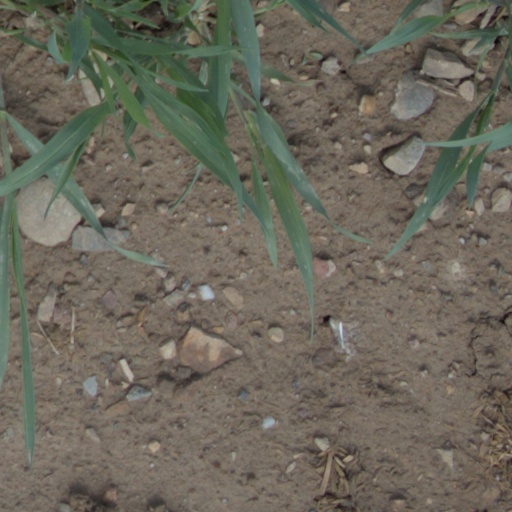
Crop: wheat